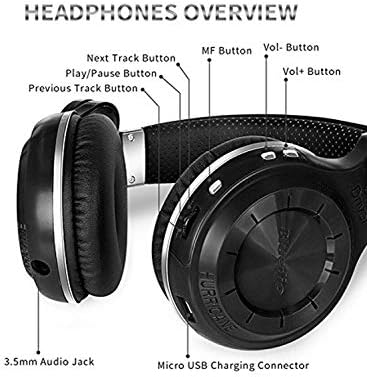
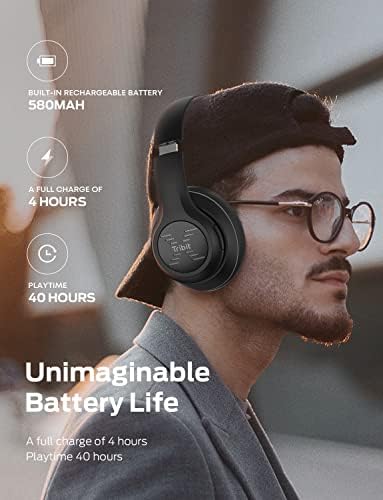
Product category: headphones
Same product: no